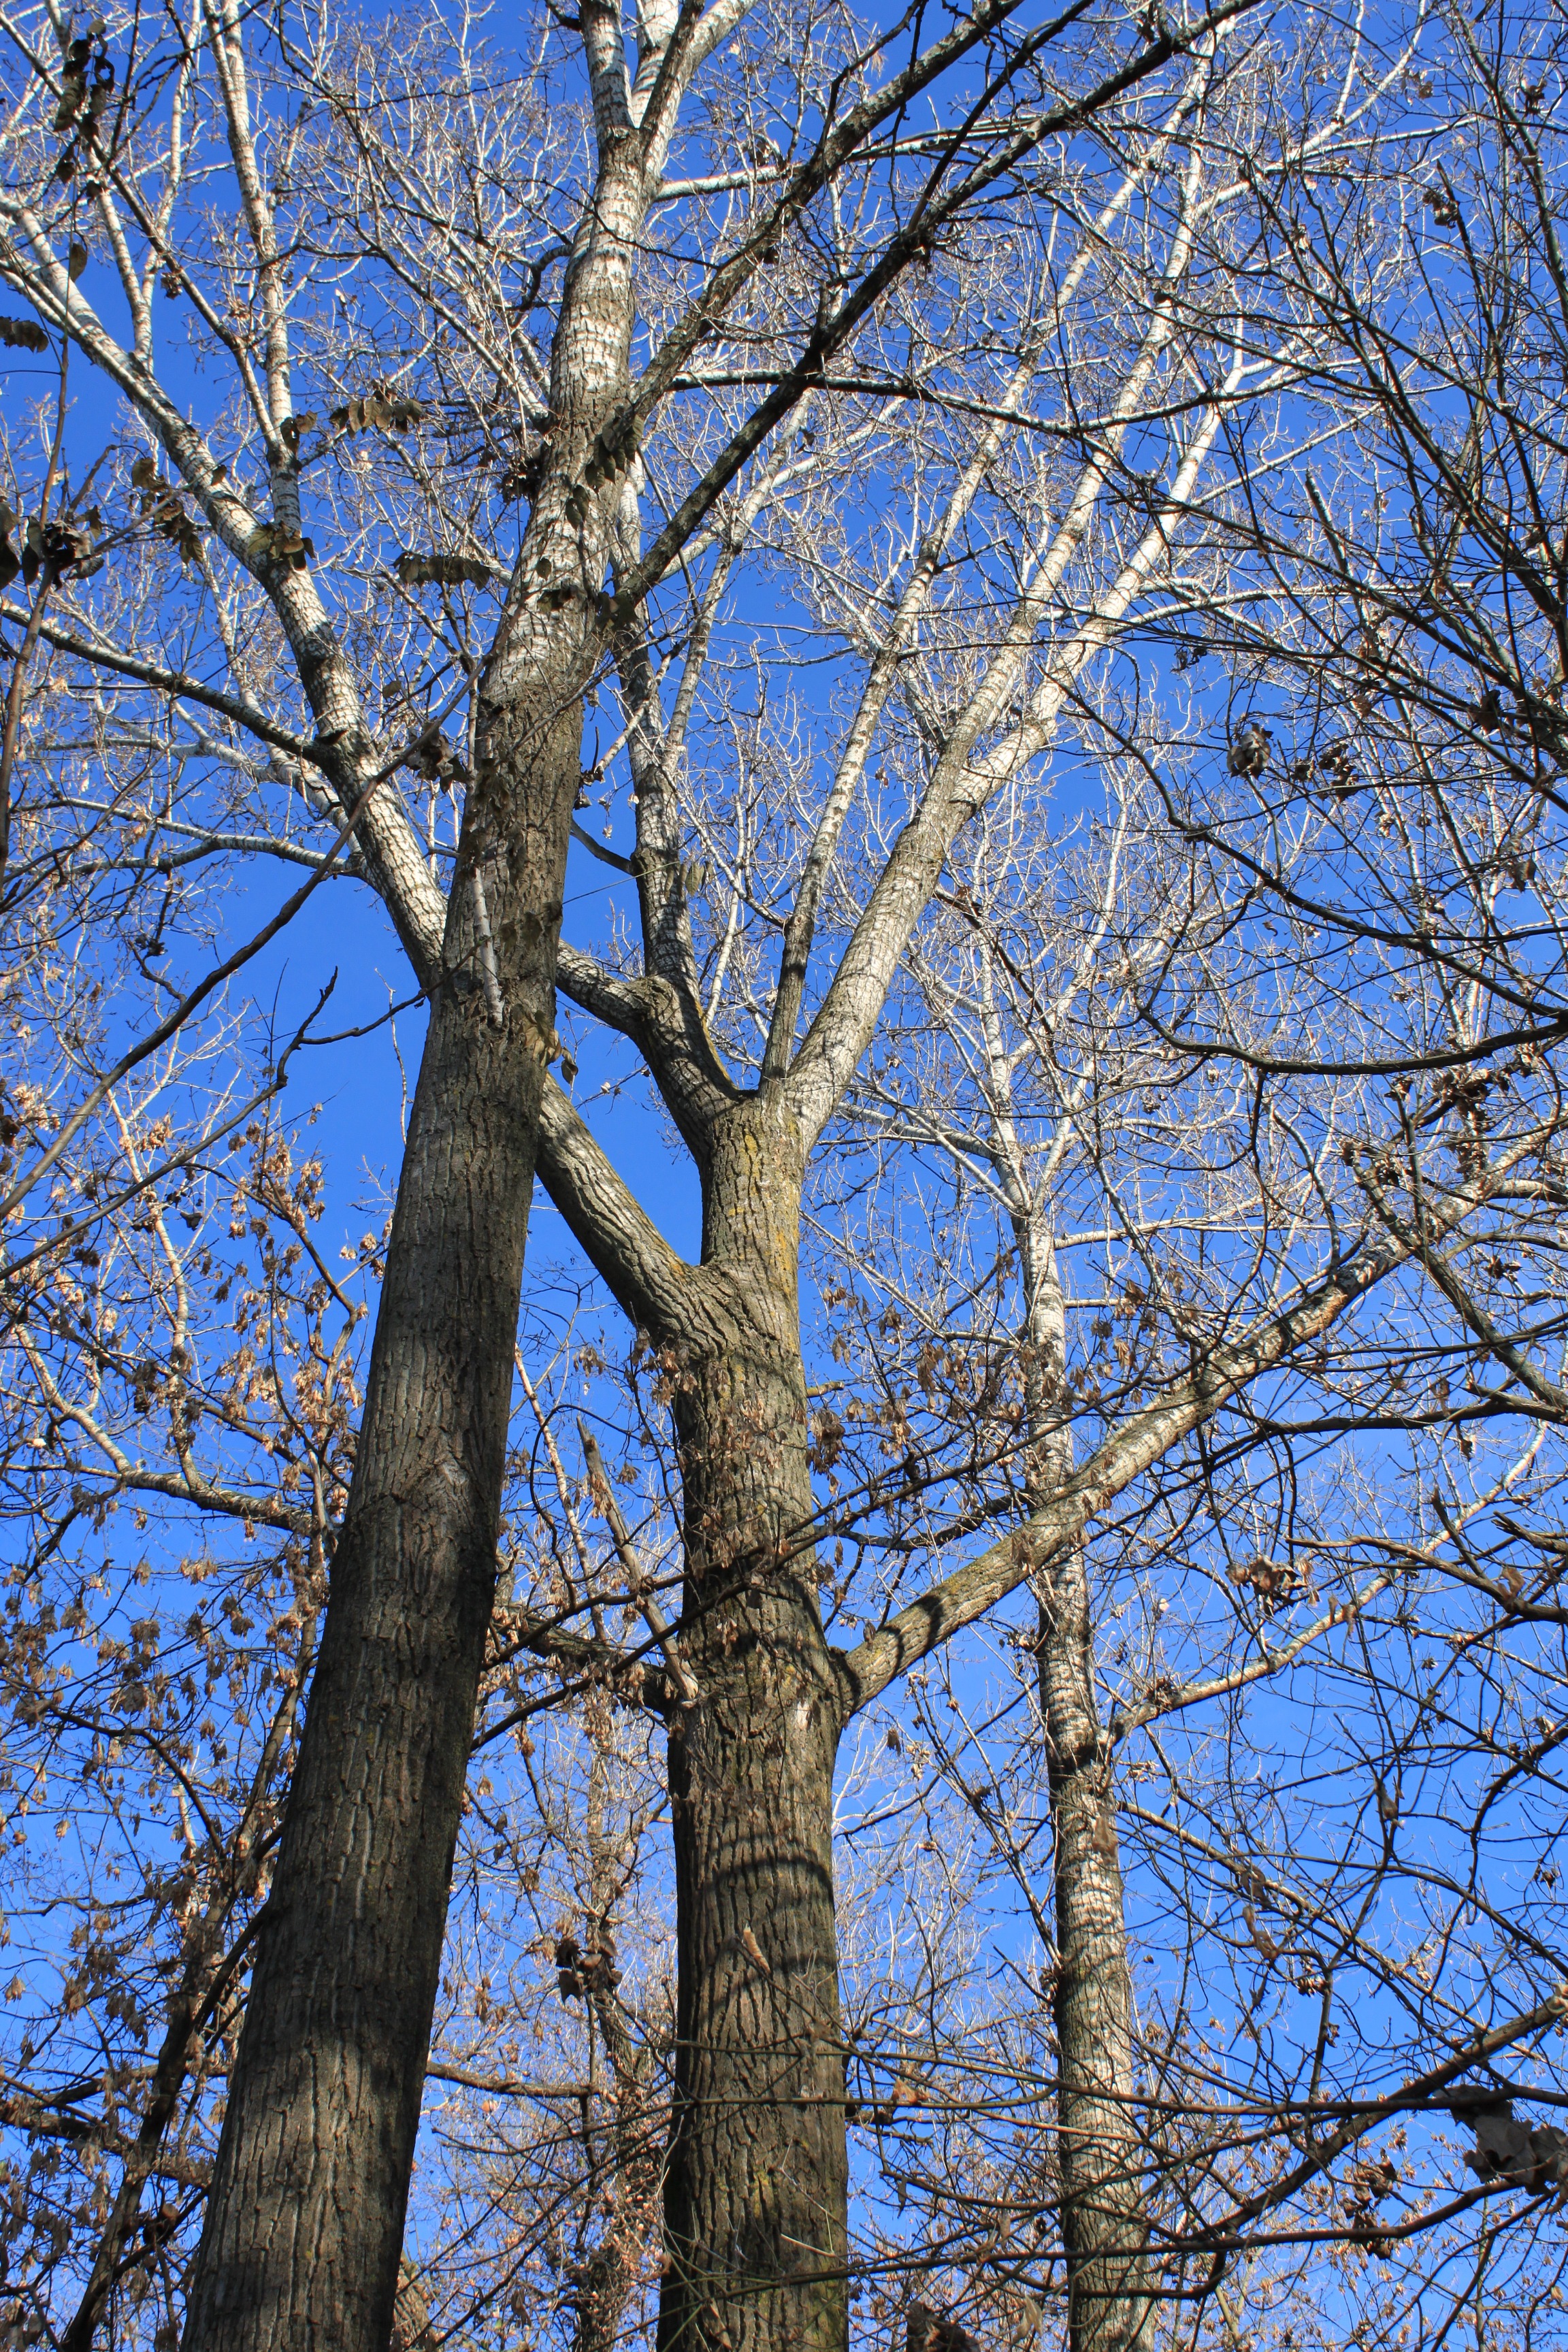
tree, nature, forest, branch, winter, plant, sky, leaf, fall, flower, birch, autumn, blue, season, trees, leaves, without, deciduous, woodland, flowering plant, woody plant, land plant